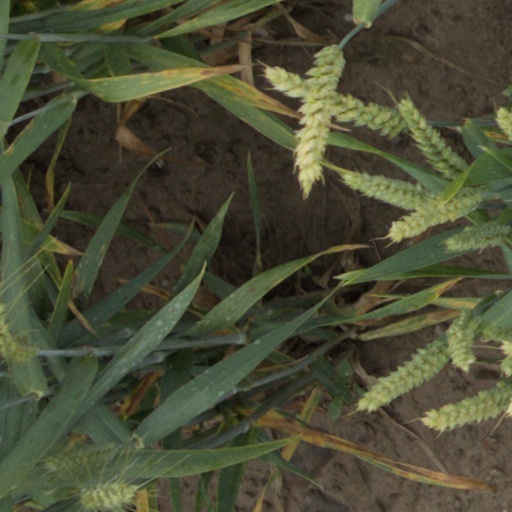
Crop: wheat